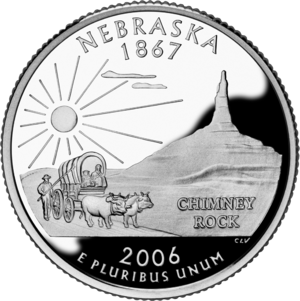
Les 50 State Quarters sont une série de cinquante pièces d'un quart de dollar américain émise par l'United States Mint de 1999 à 2008 pour faire connaître les différents États des États-Unis. Ces pièces ont été émises au rythme de cinq par an, par ordre d'entrée des États dans l'Union.